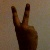
The image shows a hand gesture representing the number 2 in Indian Sign Language.